Laurie Main

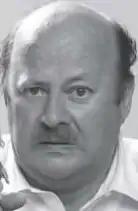
Photo by Harry Langdon

Laurence George "Laurie" Main (29 November 1922 – 8 February 2012) was an Australian actor best known for hosting and narrating the children's series "Welcome to Pooh Corner", which aired on The Disney Channel during the 1980s.